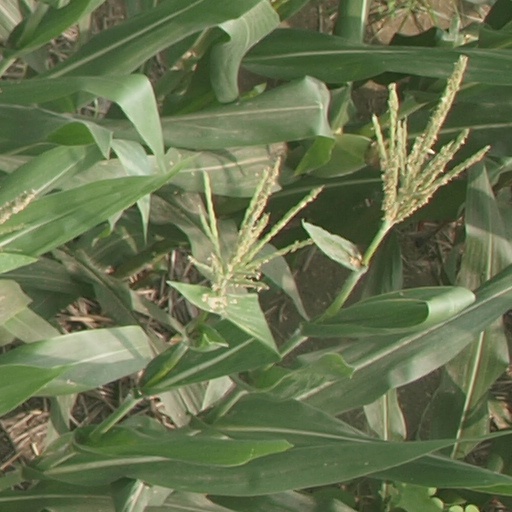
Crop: maize; corn